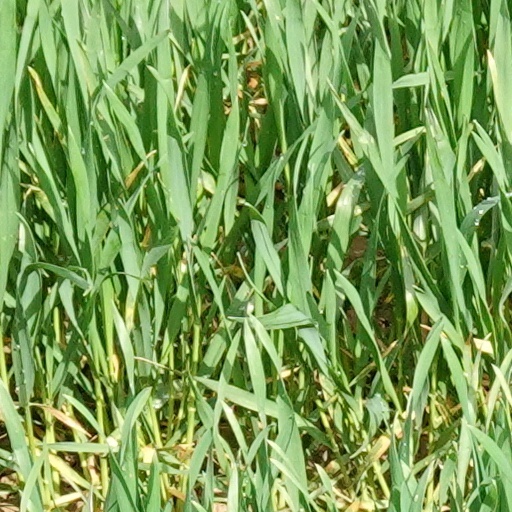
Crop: wheat